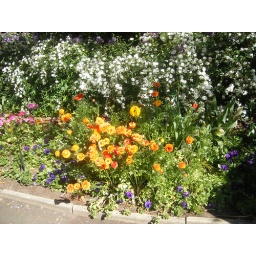
Everything is so green around here, it was nice to see some colorful flowers.